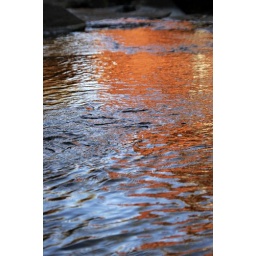
Sun bathed rocks reflected in the river at the bottom of Kalimina Gorge, Karijini National Park.